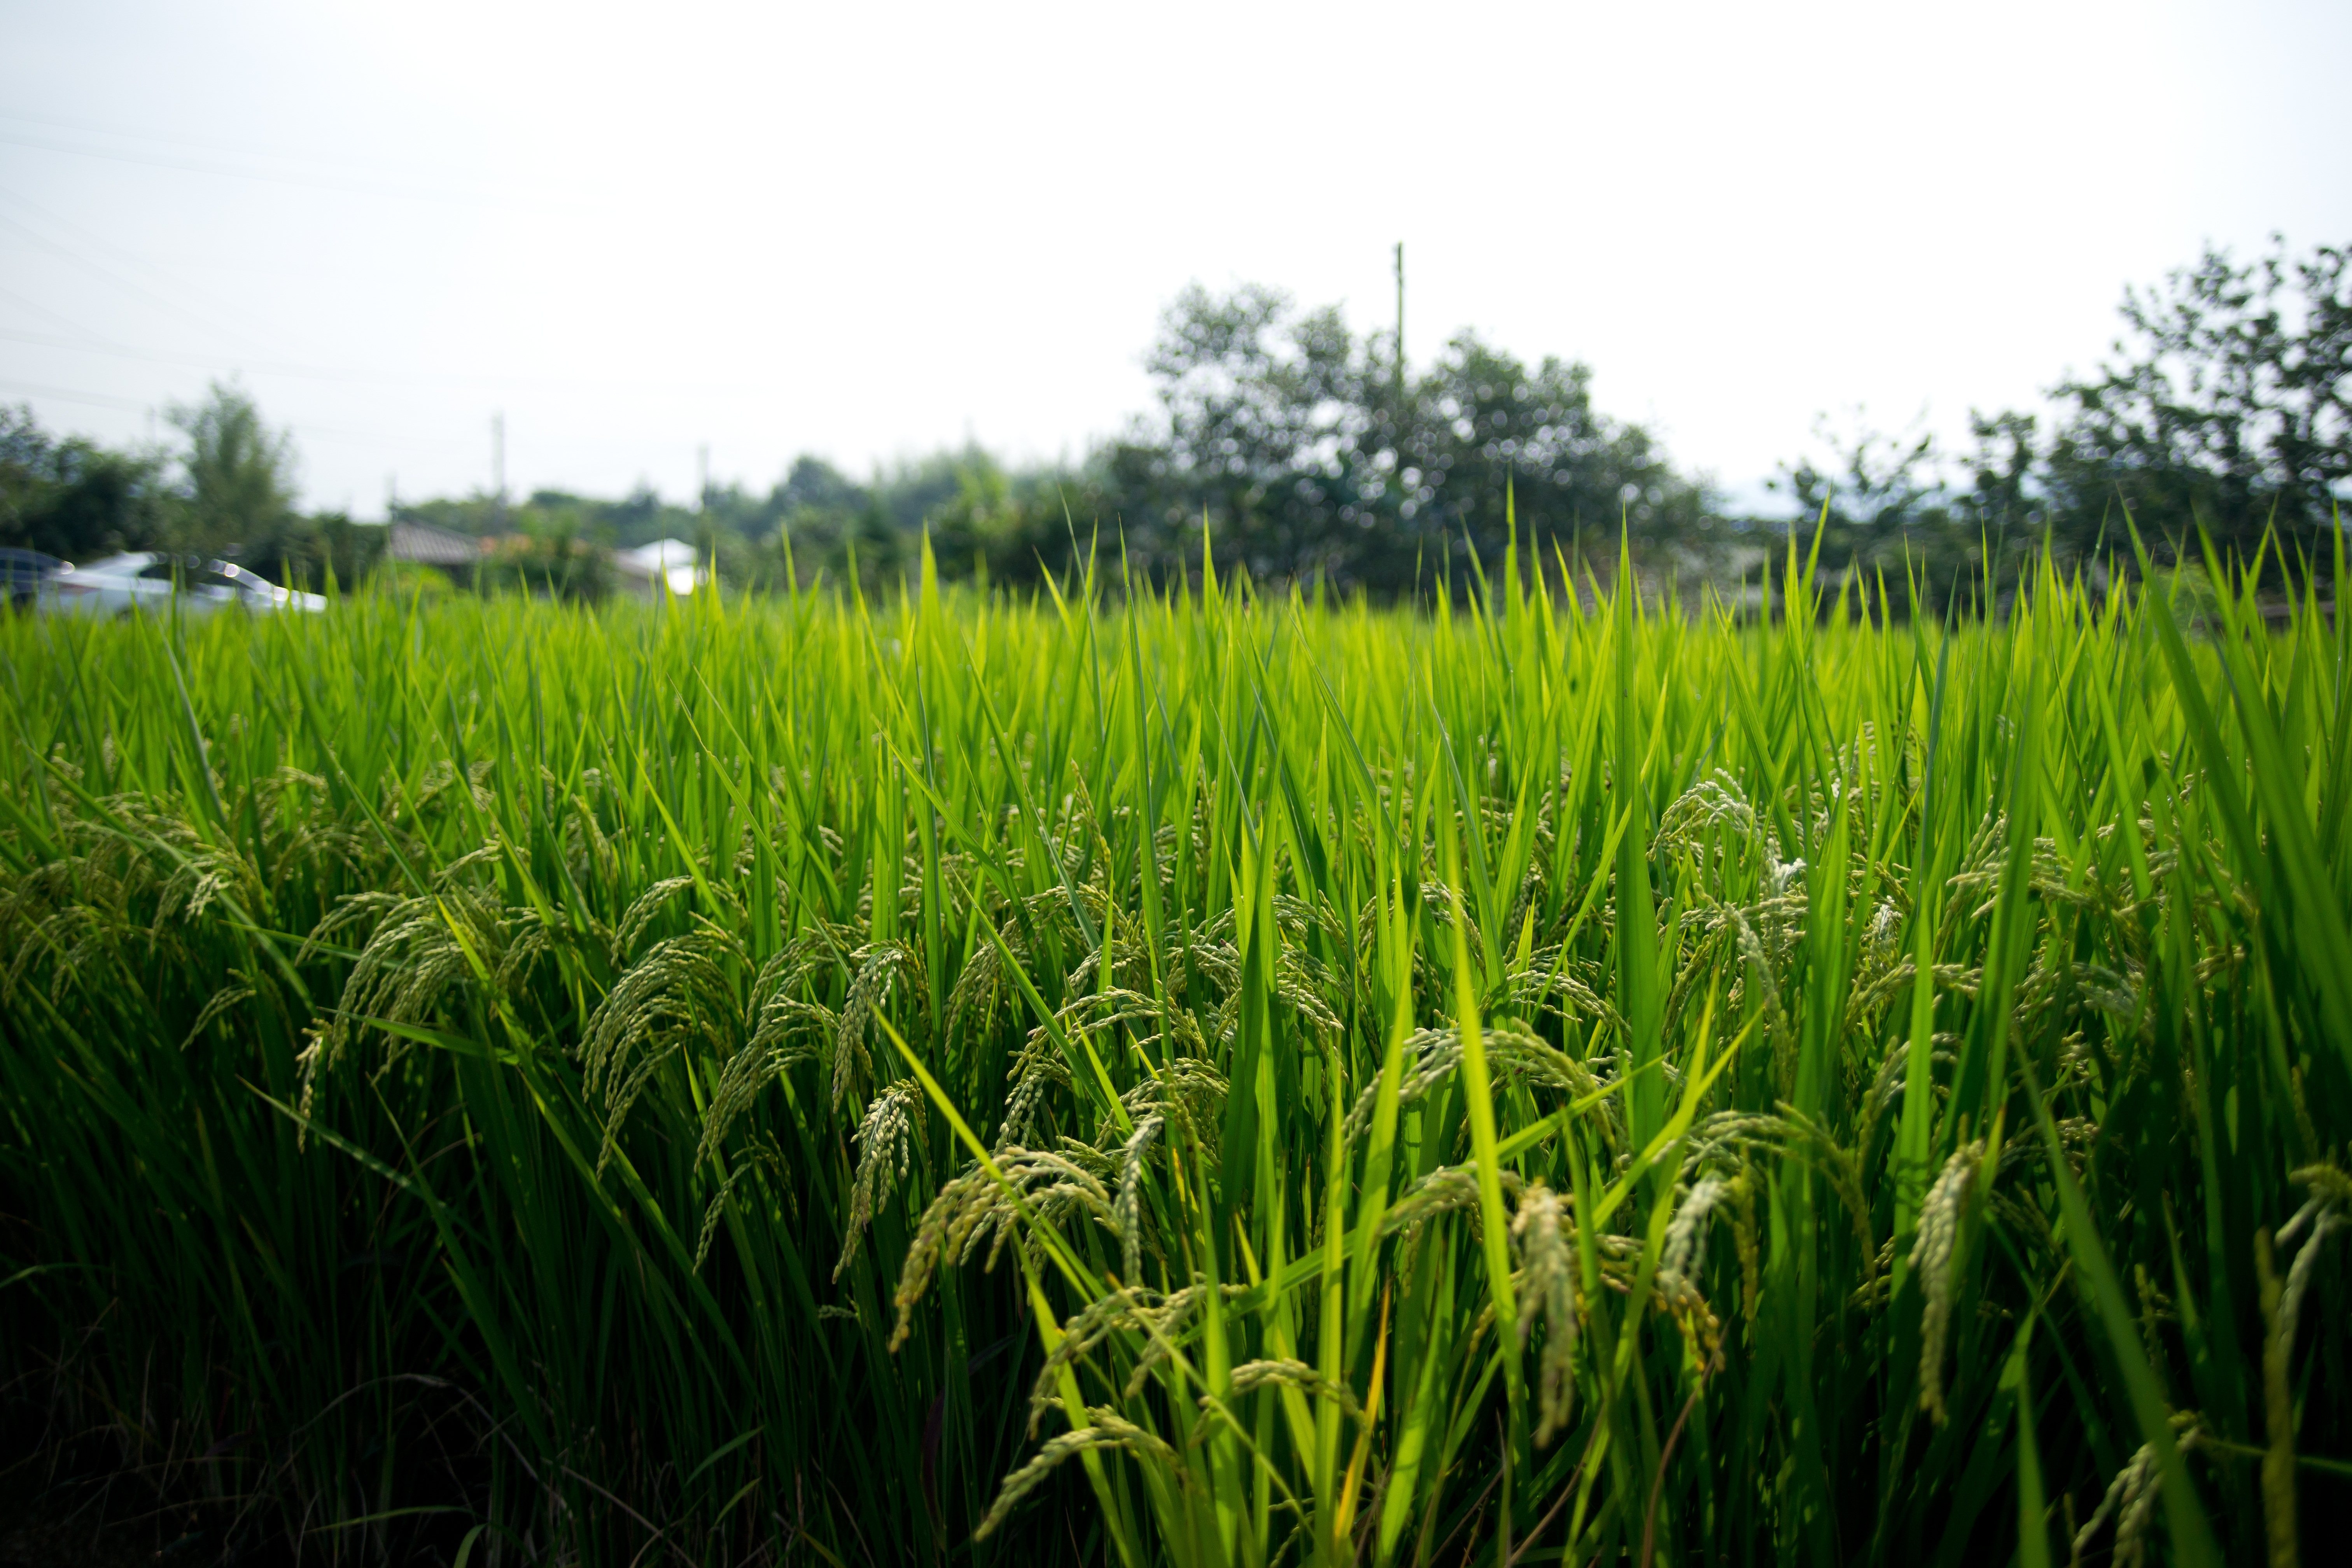
grass, plant, field, lawn, meadow, prairie, sunlight, green, crop, pasture, soil, agriculture, plain, grassland, ch, paddy field, rice paddies, sulawesi, natural environment, grass family